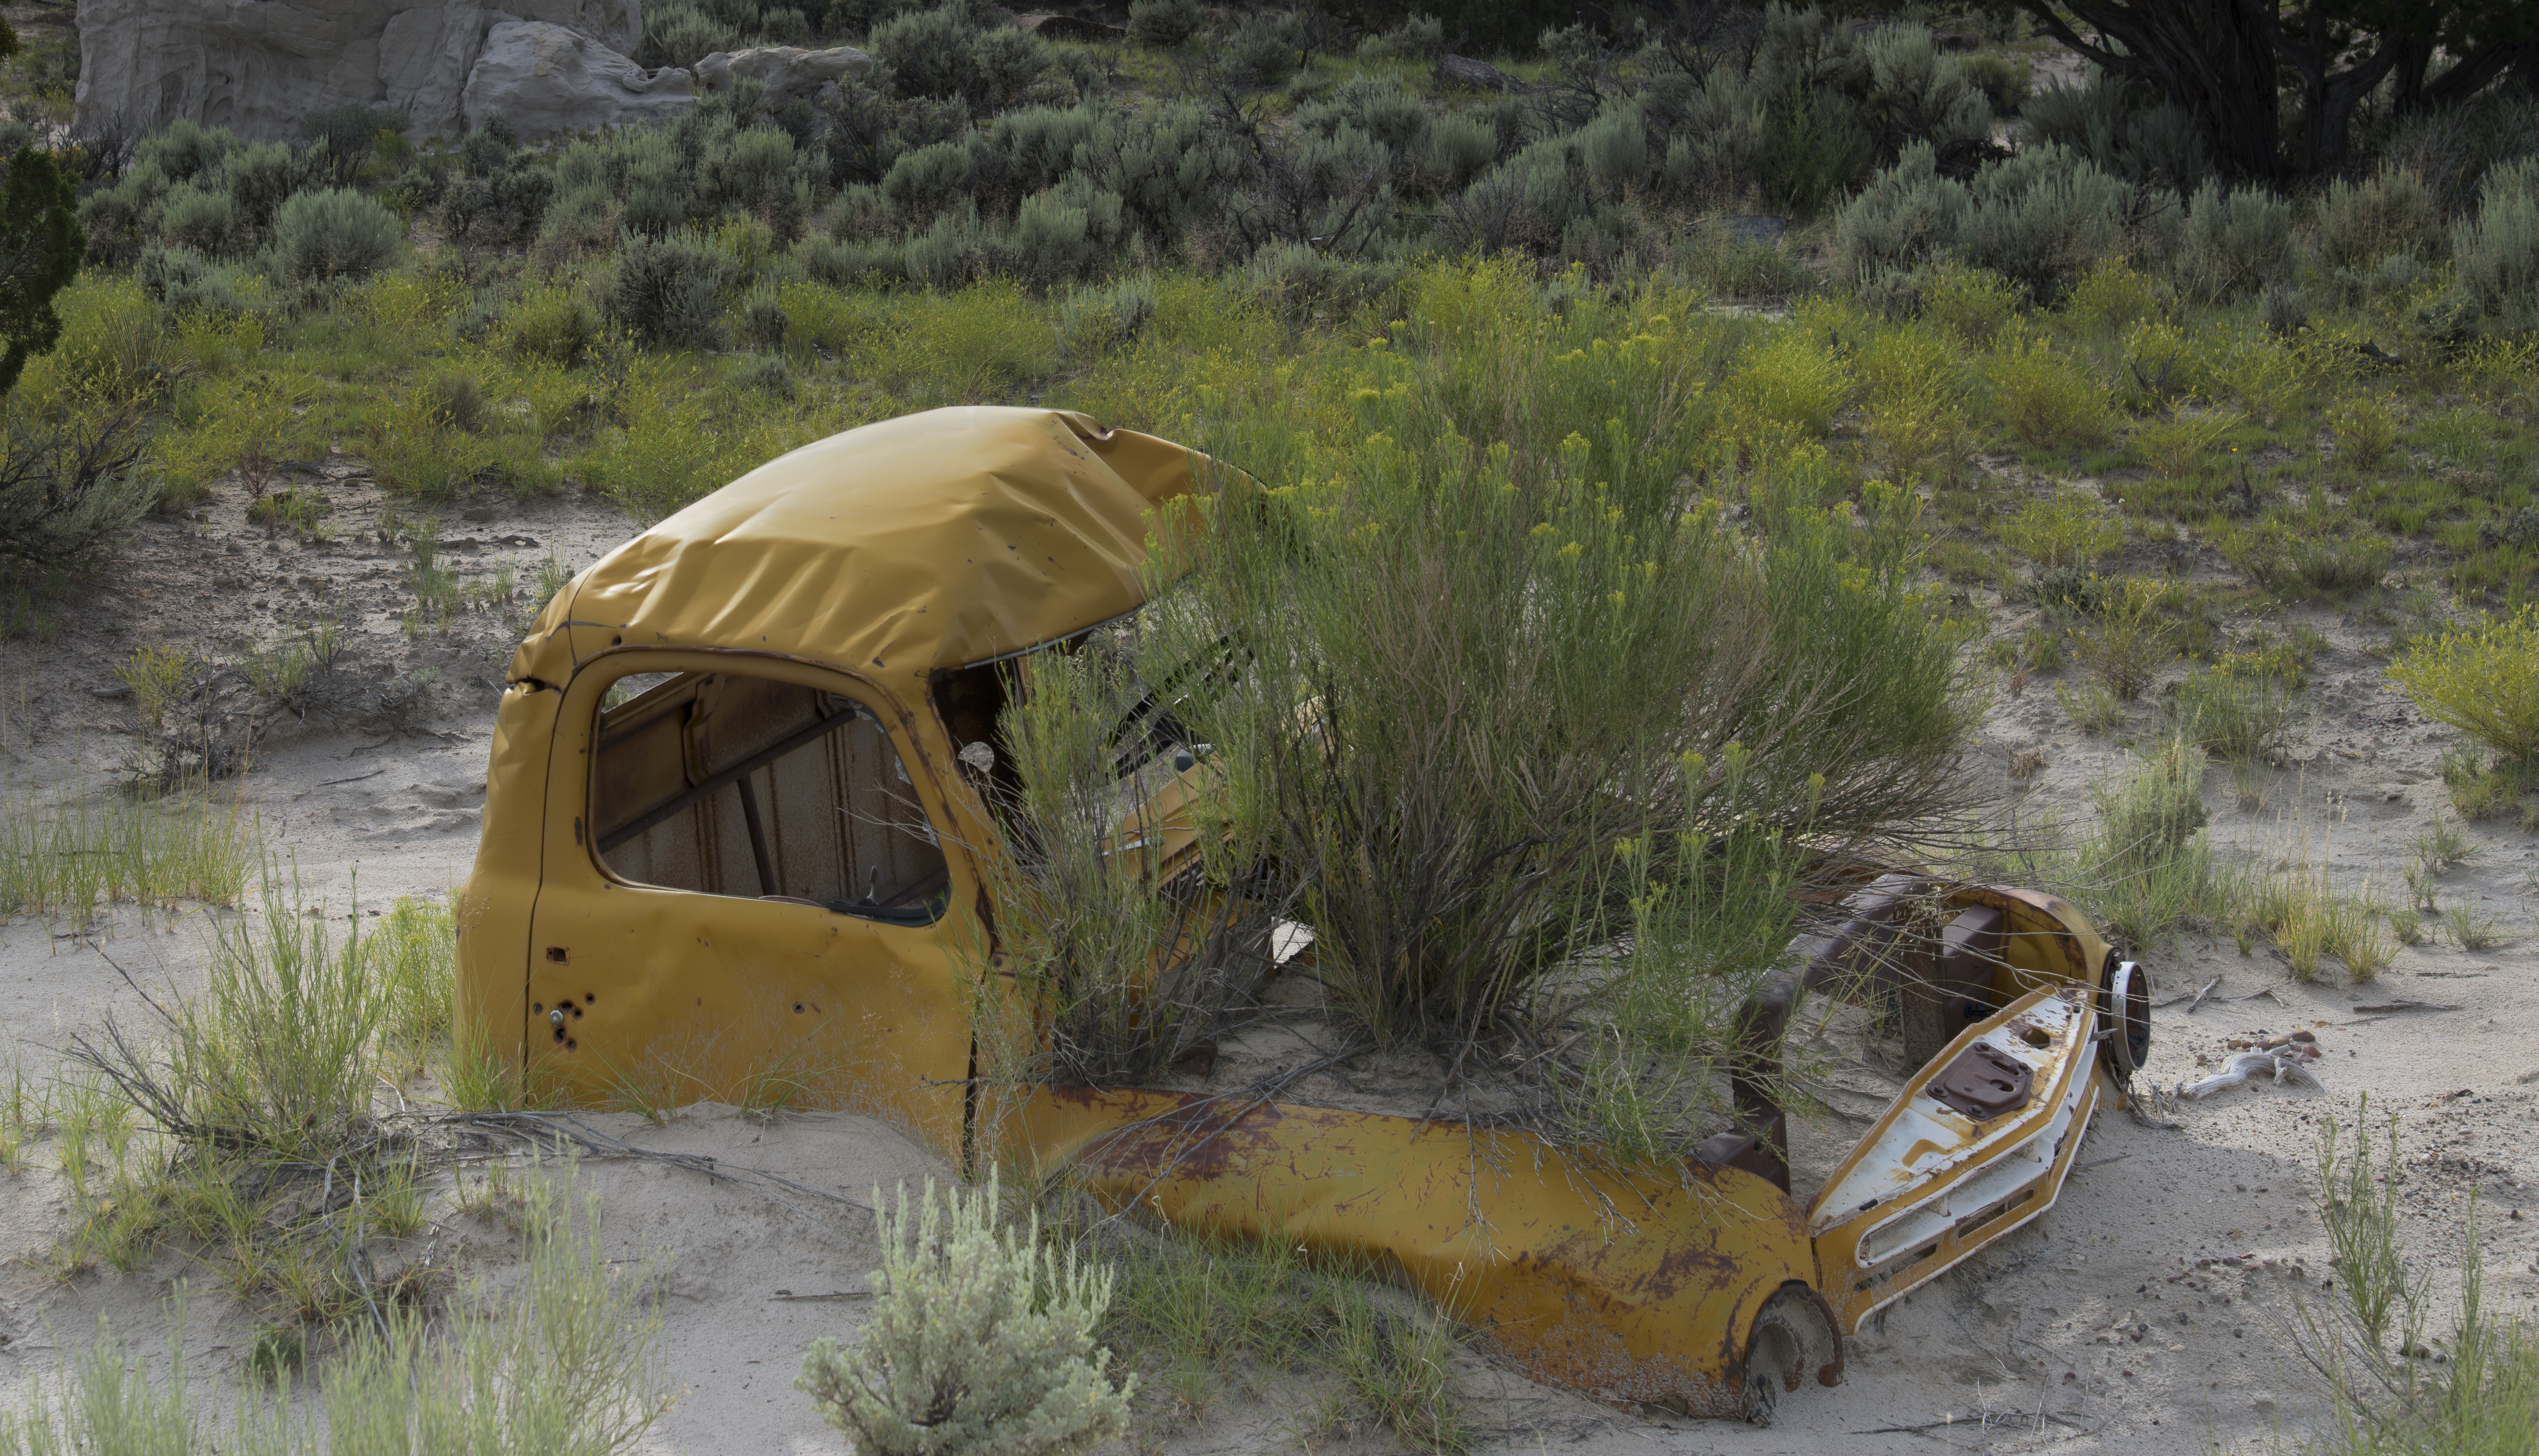
wilderness, jeep, vehicle, junk, bulldozer, yellowtruck, nikond800e, lybrookbadlands, off roading